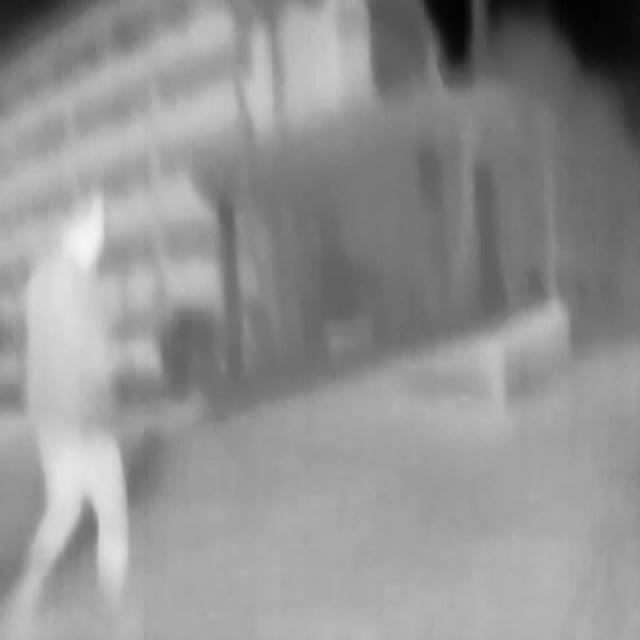
Detected objects:
label: person